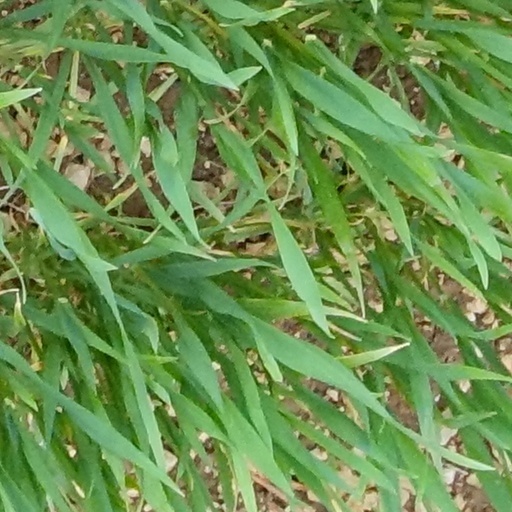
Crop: wheat